McCormick Tribune Campus Center

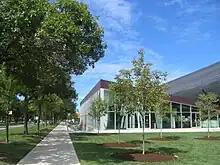
McCormick Tribune Campus Center viewed from the southwest

The McCormick Tribune Campus Center (MTCC) is a building on the main campus of the Illinois Institute of Technology, in the Bronzeville neighborhood on the south side of Chicago. The McCormick Tribune Campus Center opened September 30, 2003. A single-story building, it was the first building designed by Dutch architect Rem Koolhaas within the United States.